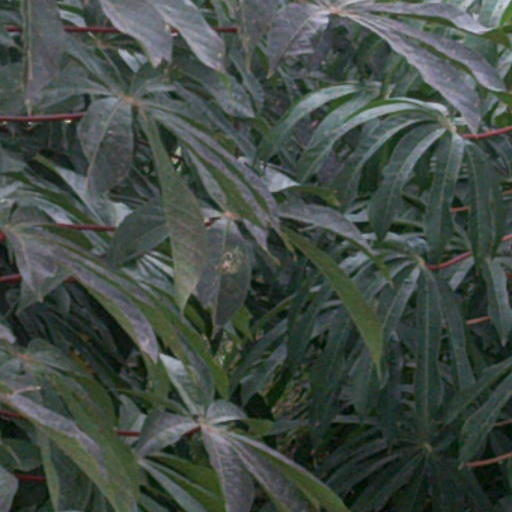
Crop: cassava